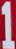
Number: 1